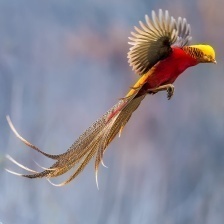
Species: GOLDEN PHEASANT
Scientific name: CHRYSOLOPHUS PICTUS